Rallying

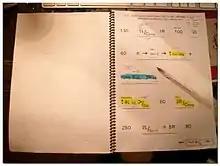
Example of notation used in special stage pacenotes

Pacenotes are a unique and major tool in modern special stage rallying. They provide a detailed description of the course and conditions ahead and allow the driver to form a mental image beyond the visible to be able to drive as fast as possible.